Anointing

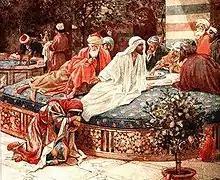
"The Anointing of Jesus", by William Hole, 1906

Christianity developed from the association of Jesus of Nazareth with the Jewish prophecies of an "Anointed One". His epithet "Christ" is a form of the Greek equivalent of the Hebrew title. He was not anointed by the High Priest in accordance with the ceremony described in Exodus, but he was considered to have been anointed by the Holy Spirit during his baptism. A literal anointing of Jesus also occurs when he was lavishly oiled by Mary of Bethany. Performed out of affection, the anointment is said by Jesus to have been preparation for his burial.